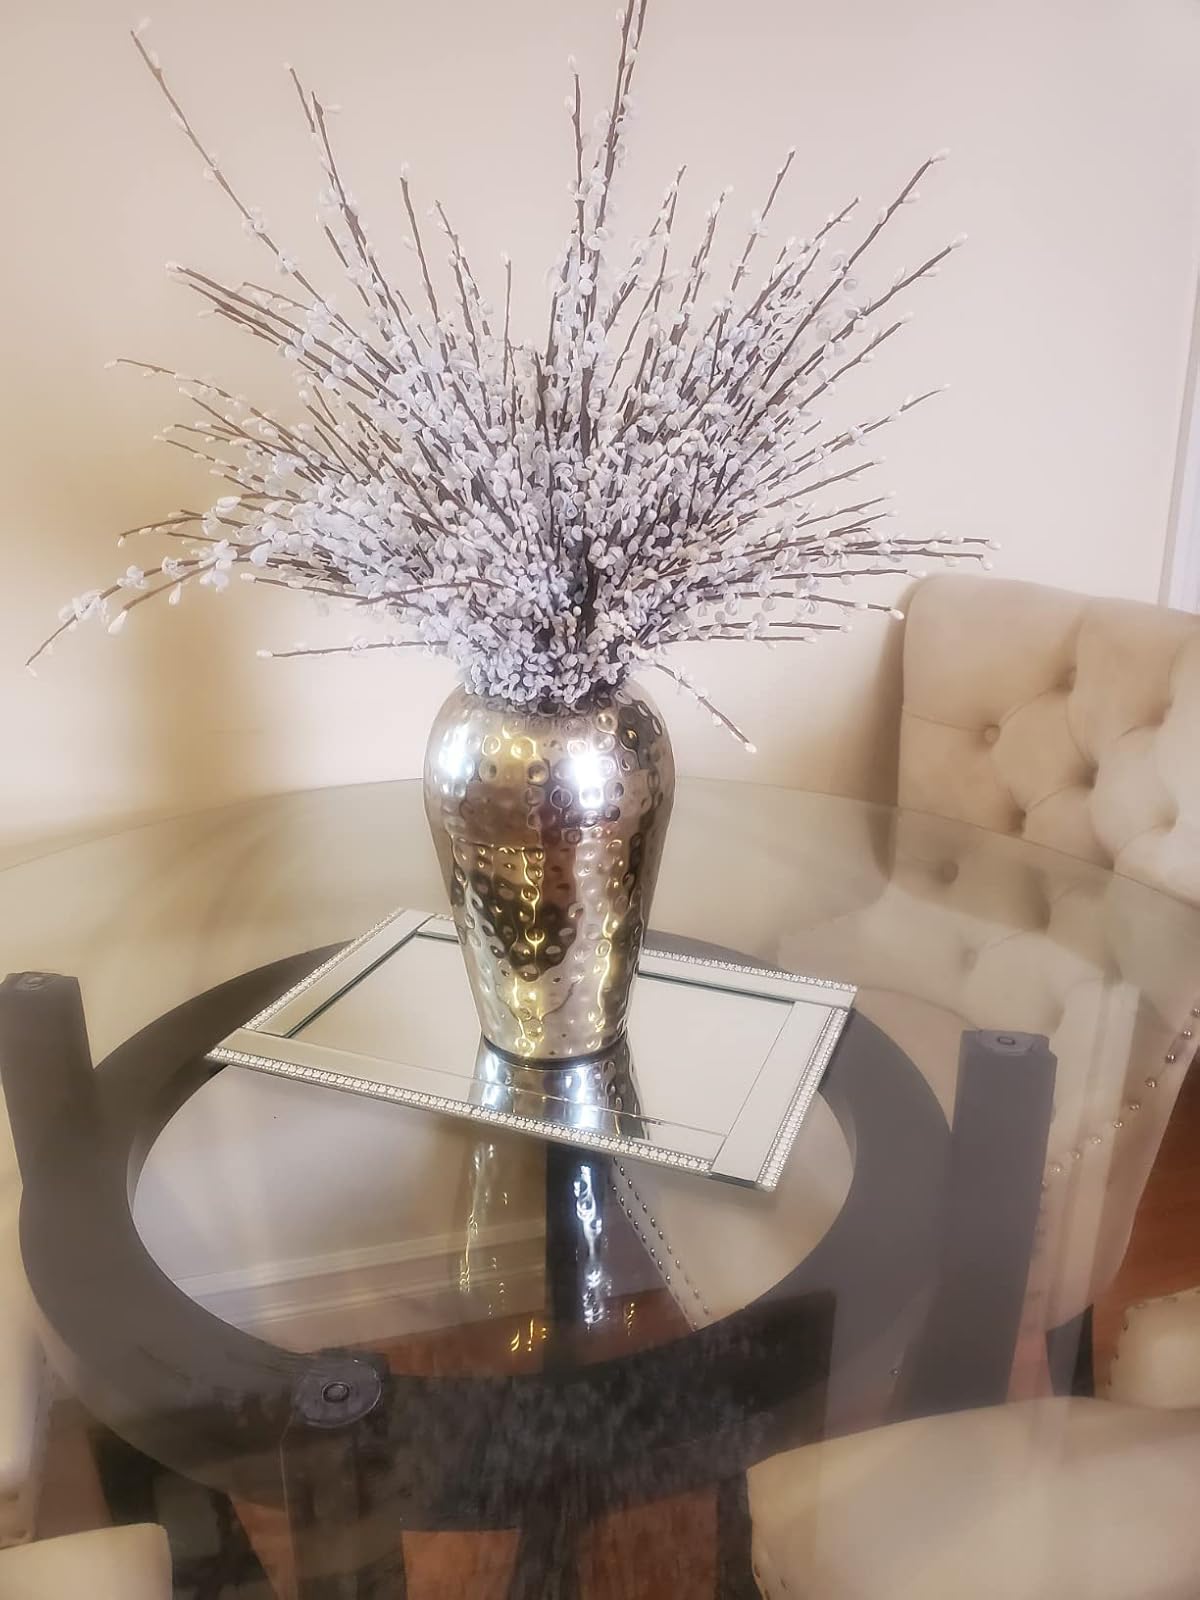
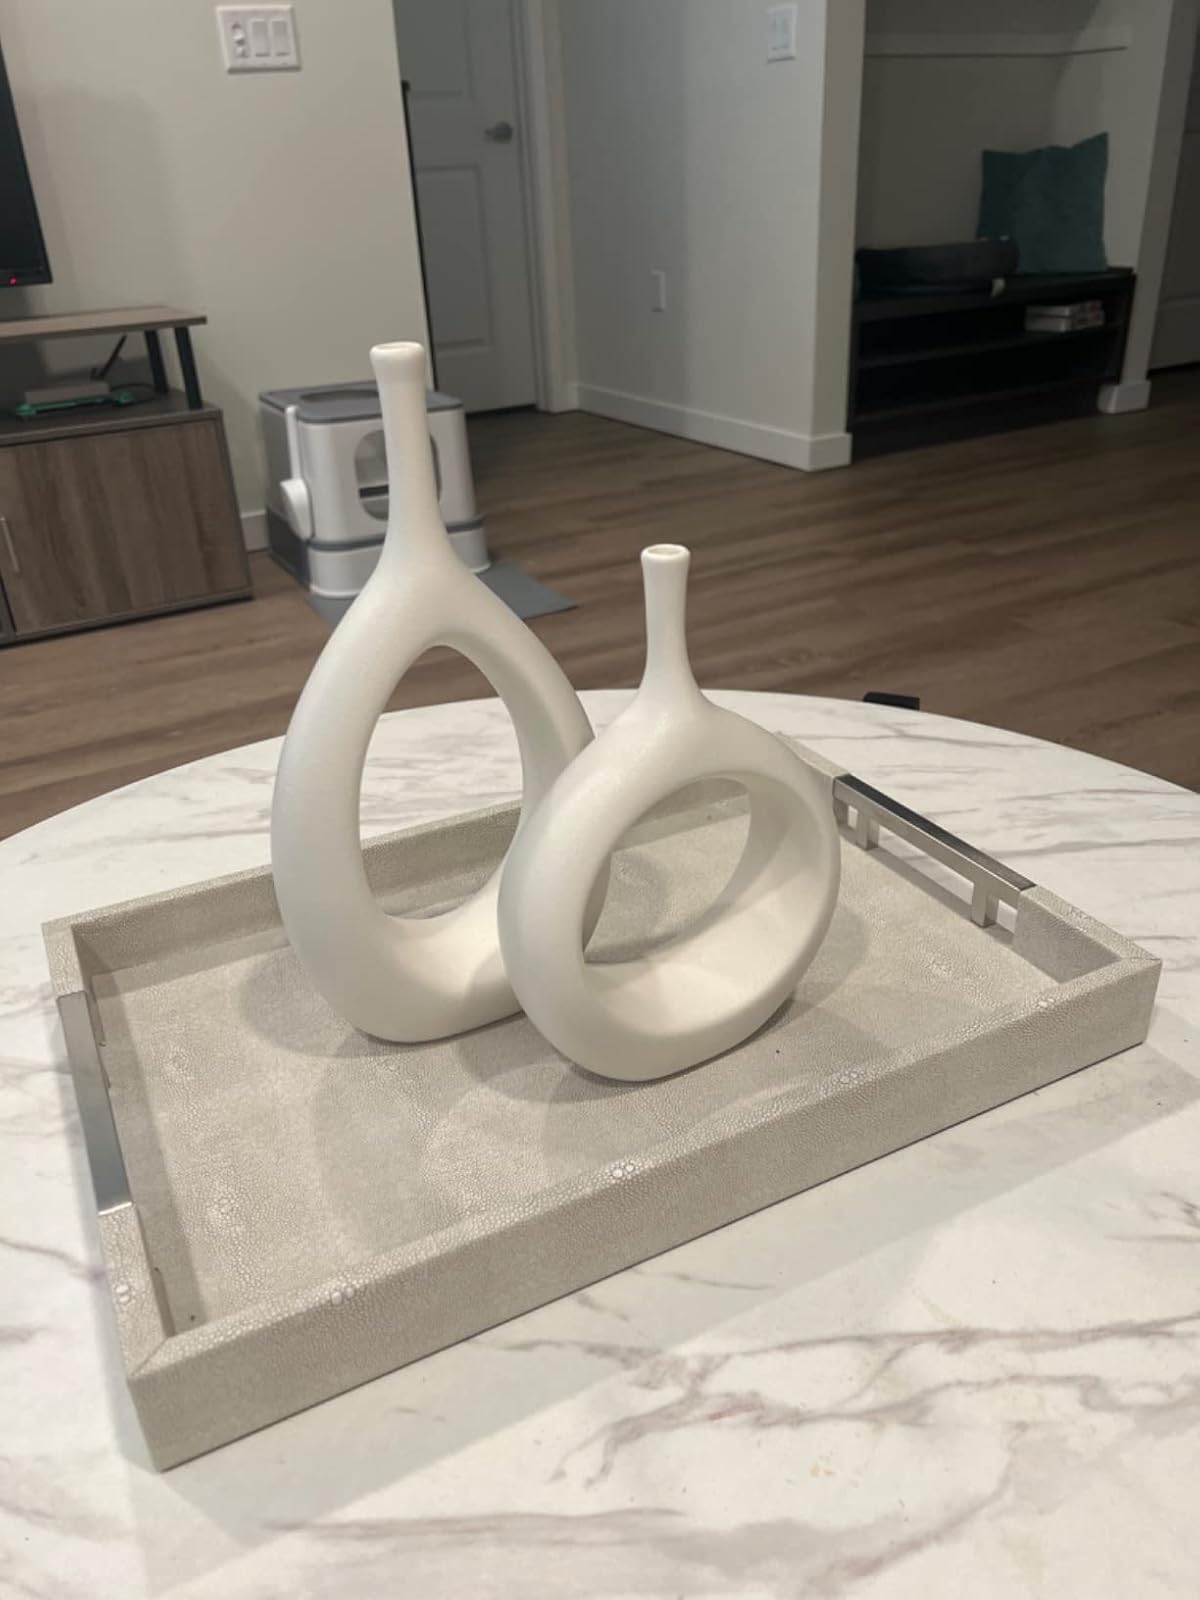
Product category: vase
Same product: no